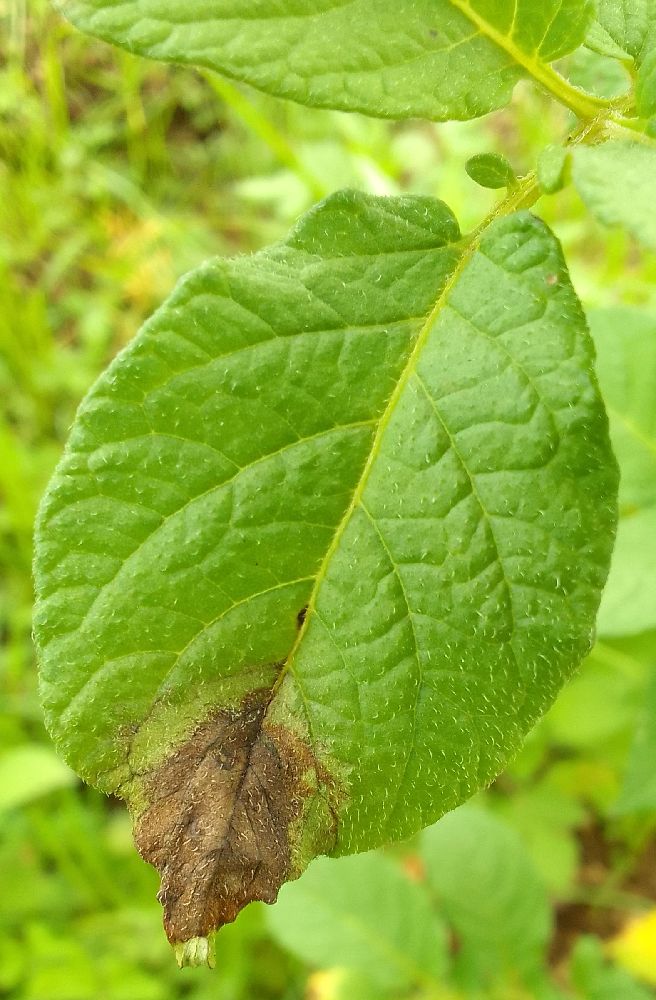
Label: Late blight